Mary Paik Lee

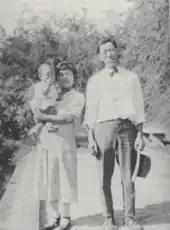
Mary Paik Lee with her husband H.M. Lee with their first-born son Henry, 1926

Lee was born Paek Kuang-Sun in Pyongyang (now the capital of North Korea) in the Korean Empire in 1900. Her father, Paik Sin Koo, came from a line of ministers and teachers.